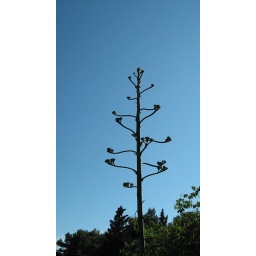
Agarve flowing stem within Split park against the blue sky